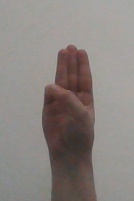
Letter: thaa